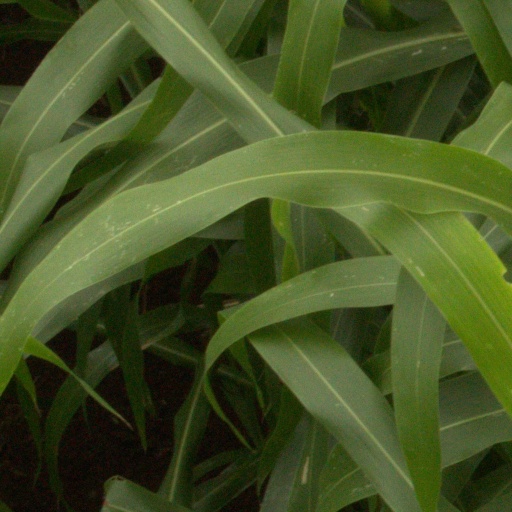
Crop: sorghum